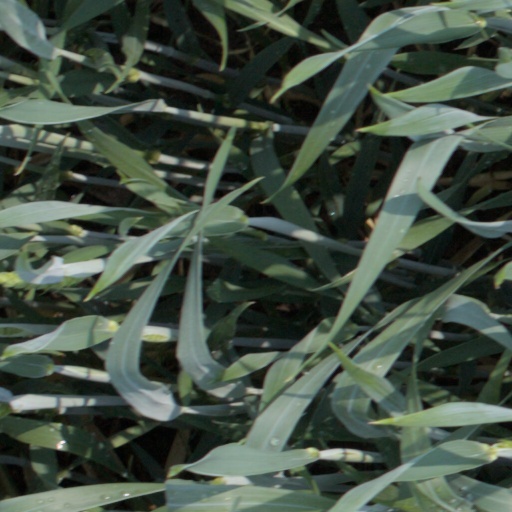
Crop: wheat